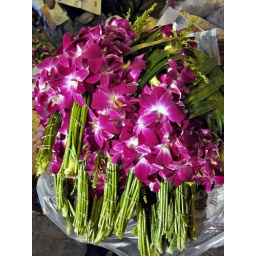
Orchids for sale at the flower market in Bangkok.